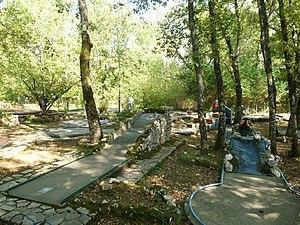
Mini-golf des grottes du Quéroy (16), France
Les grottes du Quéroy sont des grottes situées dans la commune de Chazelles en Charente.
Chazelles est une commune du Sud-Ouest de la France, située dans le département de la Charente.